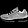
Label: Sneaker